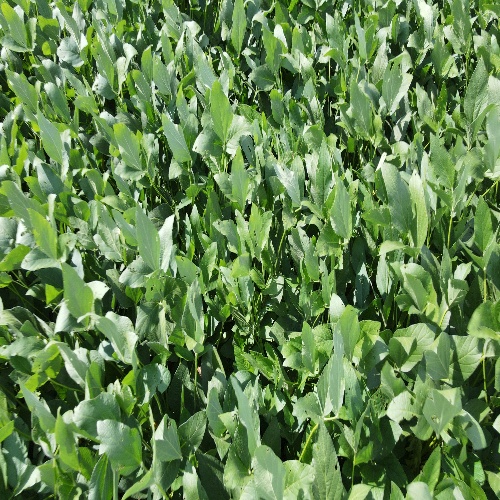
Label: Caterpillar